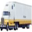
Label: truck